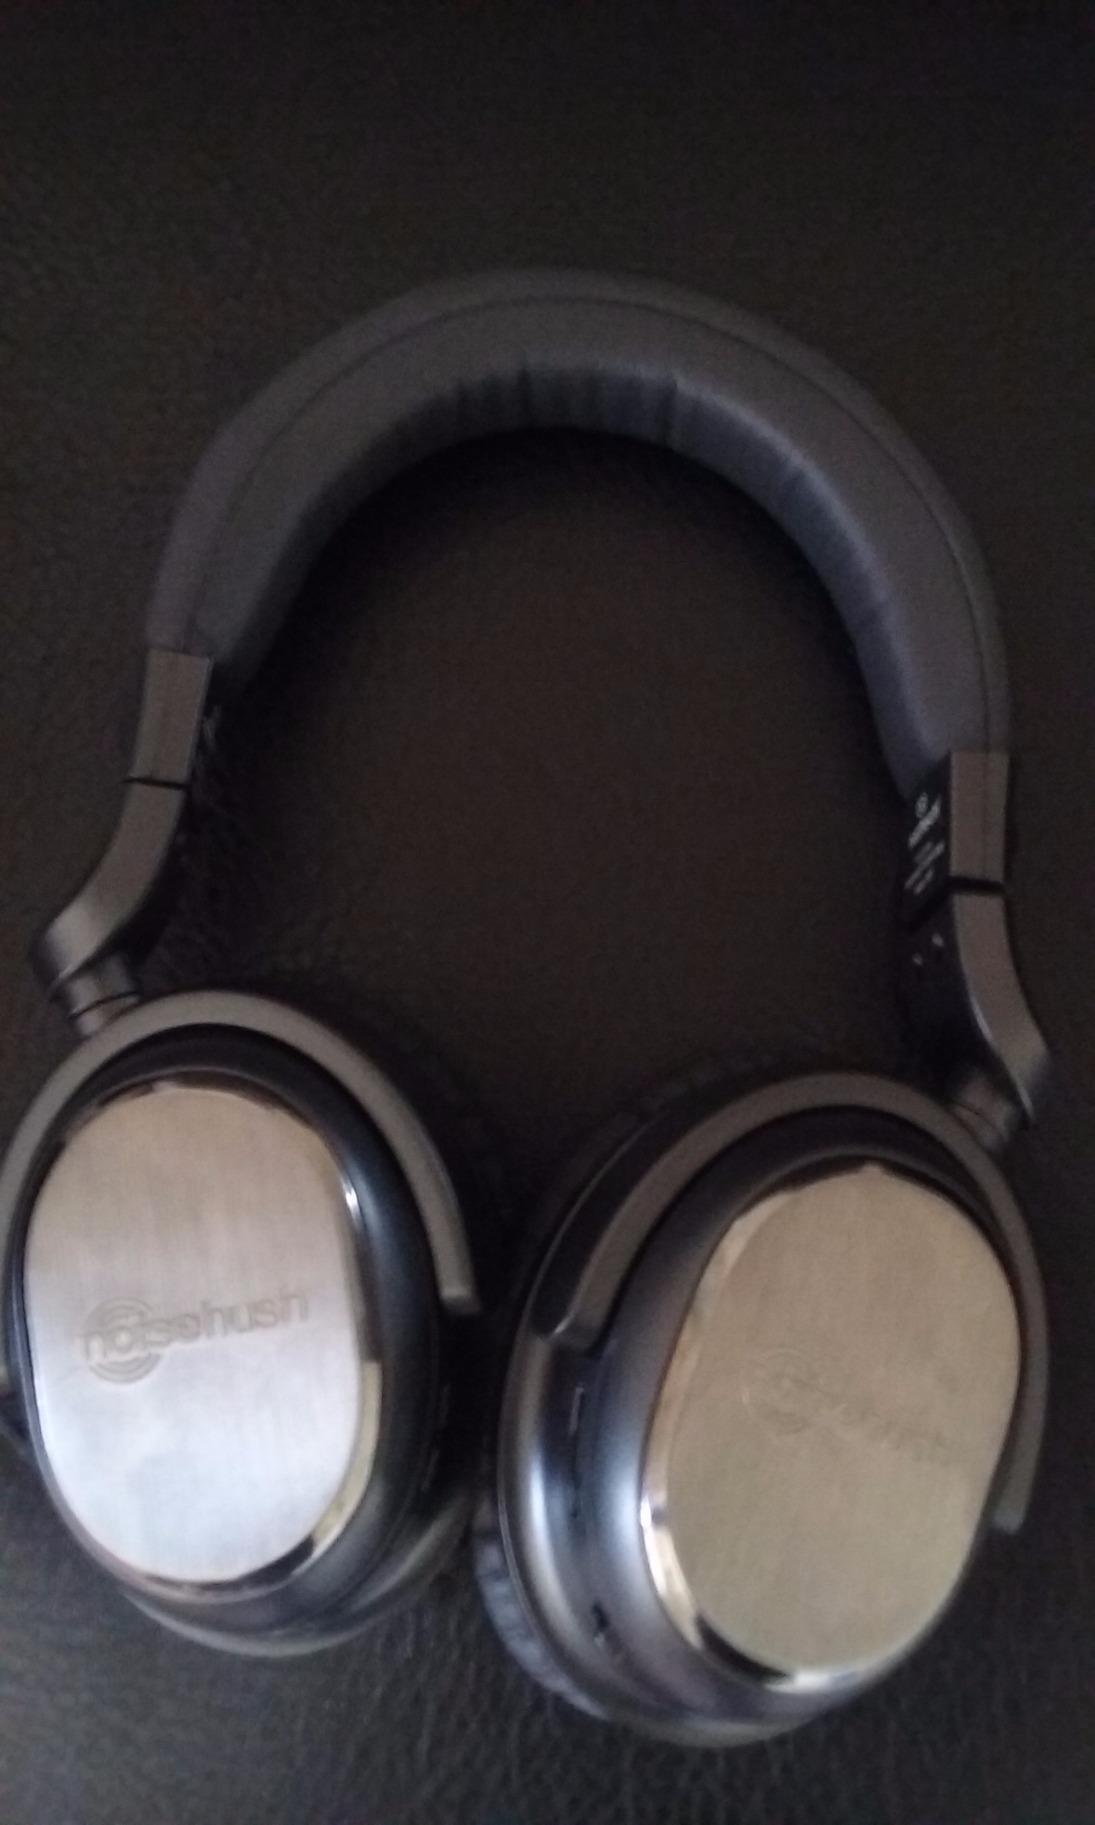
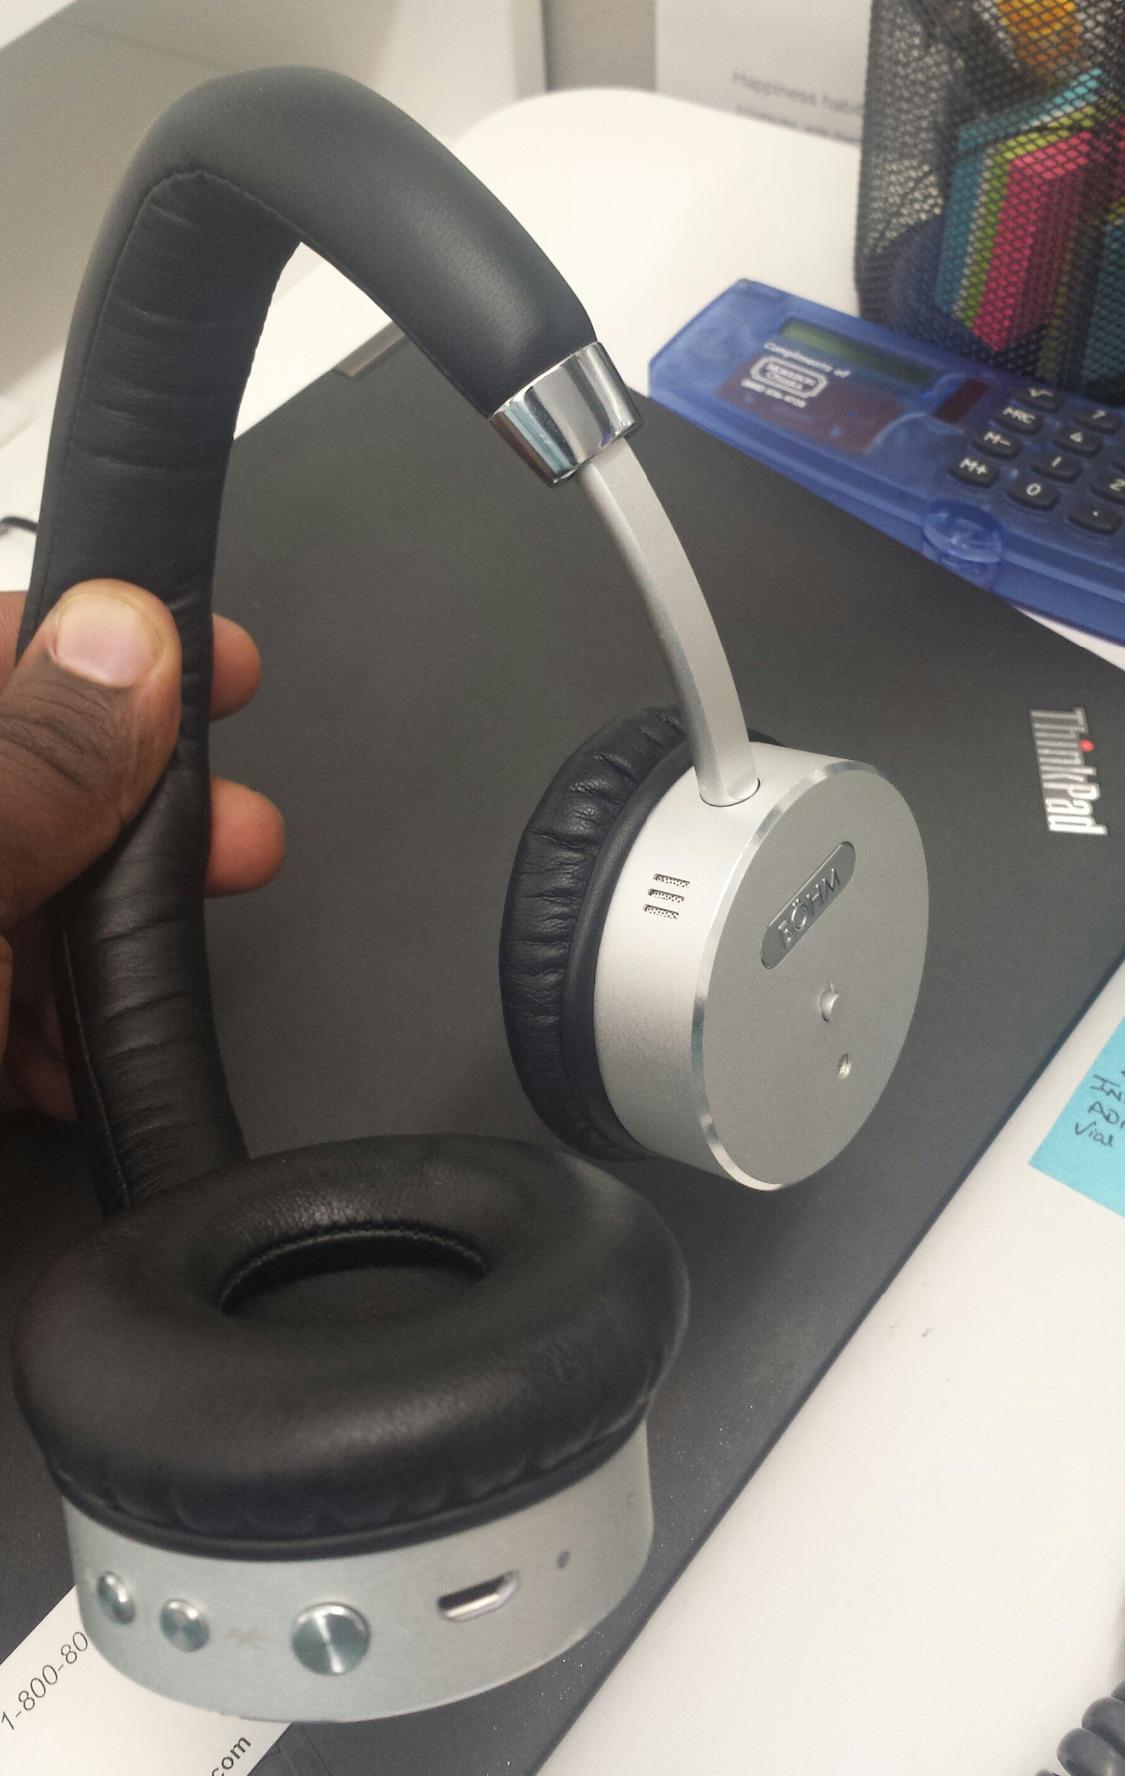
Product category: headphones
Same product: no